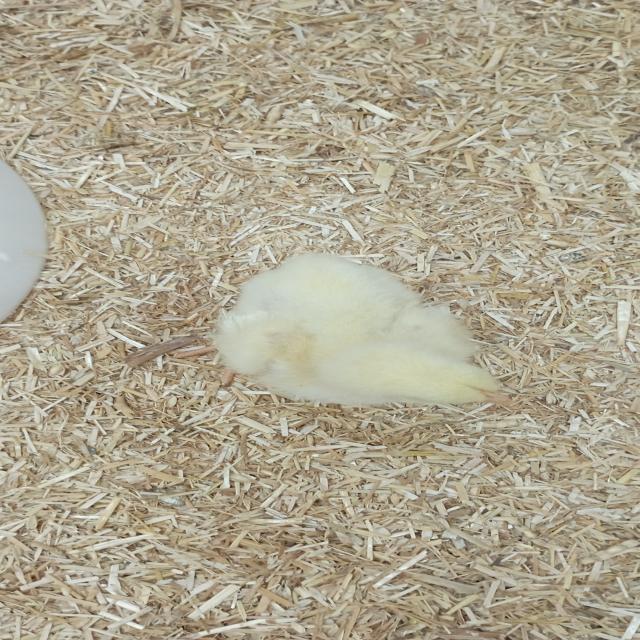
Weight: 139 g